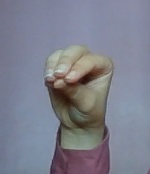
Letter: ha